Neil Young

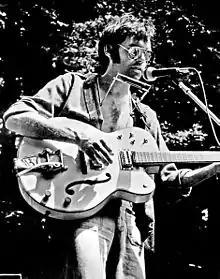

In the autumn of 1970, Young began a solo acoustic tour of North America, during which he played a variety of his Buffalo Springfield and CSNY songs on guitar and piano, along with material from his solo albums and several new songs. Some songs premiered by Young on the tour, like "Journey through the Past", would never find a home on a studio album, while other songs, like "See the Sky About to Rain", would only be released in coming years. Many gigs were sold out, including concerts at Carnegie Hall and a pair of acclaimed hometown shows at Toronto's Massey Hall, which were taped for a planned live album. The shows became legendary among Young fans, with "Live at Massey Hall 1971" being released in 2007, and other shows as official bootlegs in 2021 and 2022, as a part of Young's Archive series.